V. Gordon Childe

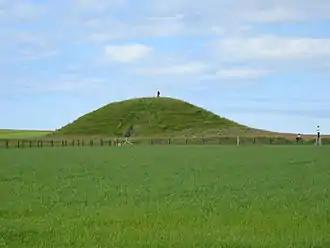
The Neolithic passage tomb of Maes Howe on Mainland, Orkney, excavated by Childe 1954–55

In 1946, Childe left Edinburgh to take up the position as director and professor of European prehistory at the Institute of Archaeology (IOA) in London. Anxious to return to London, he had kept silent over his disapproval of government policies so he would not be prevented from getting the job. He took up residence in the Isokon building near to Hampstead.